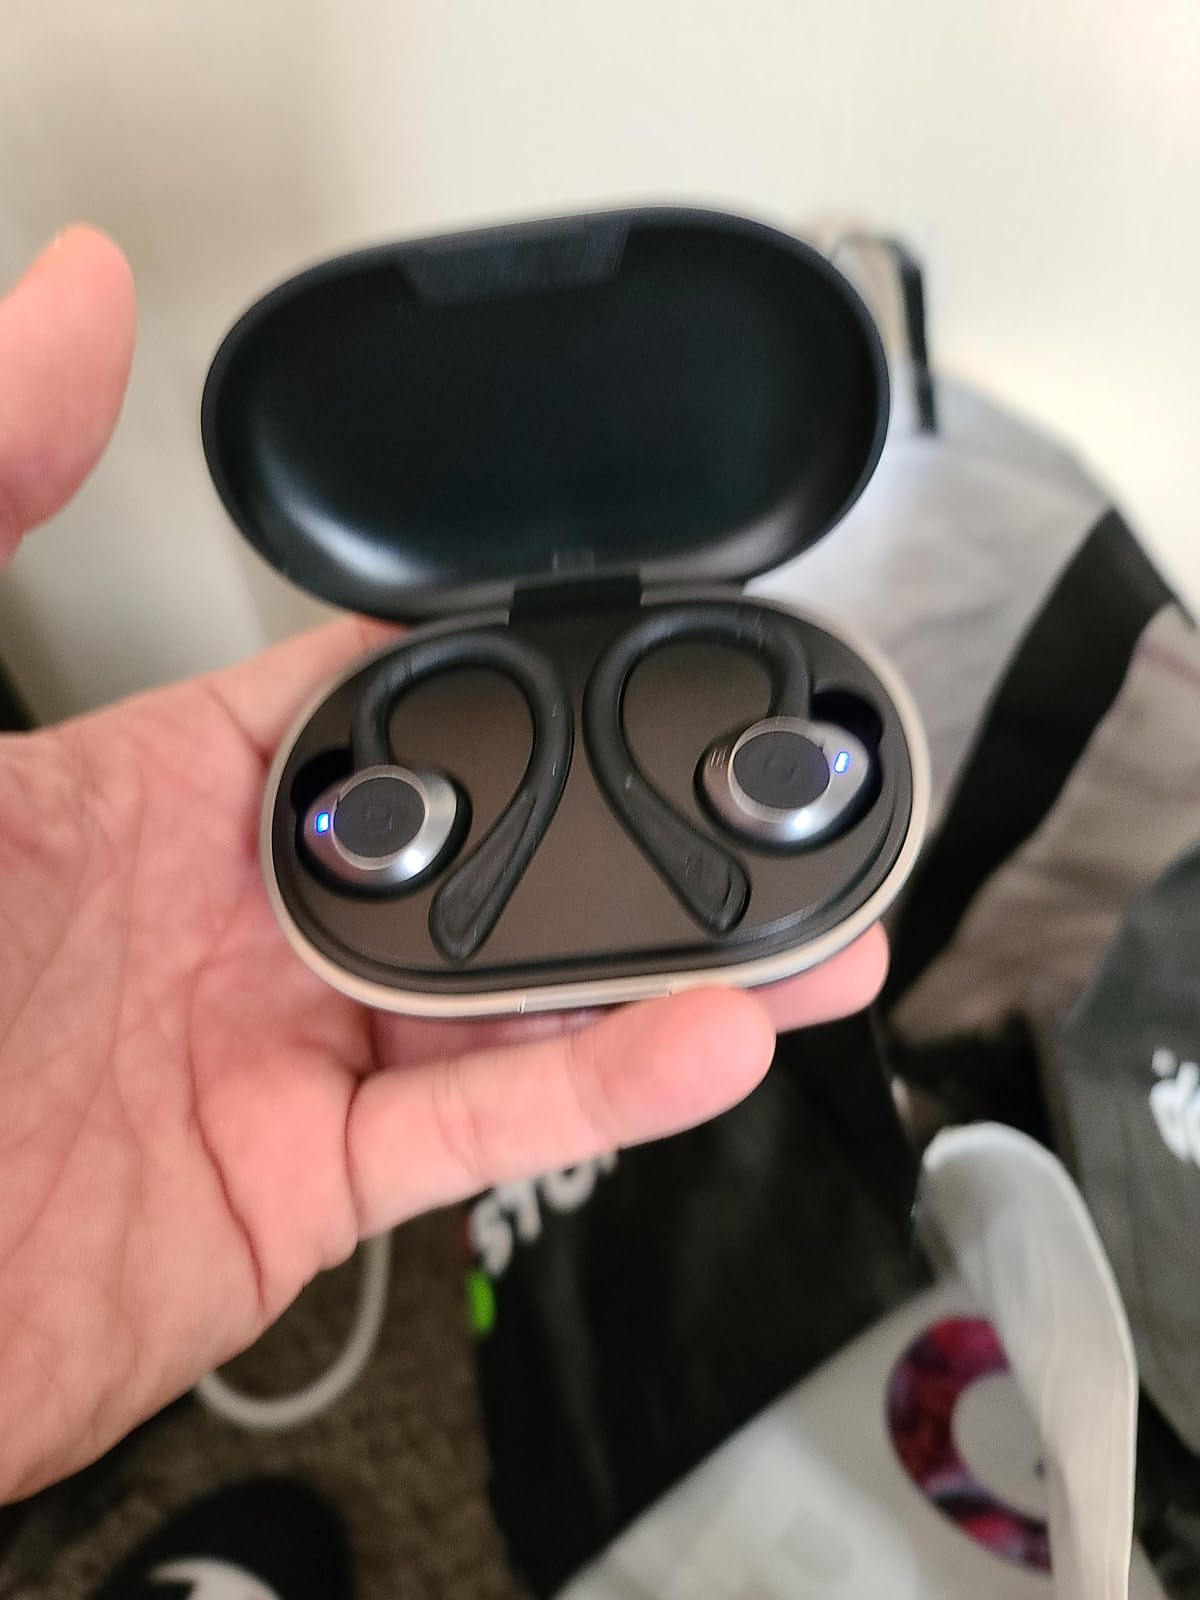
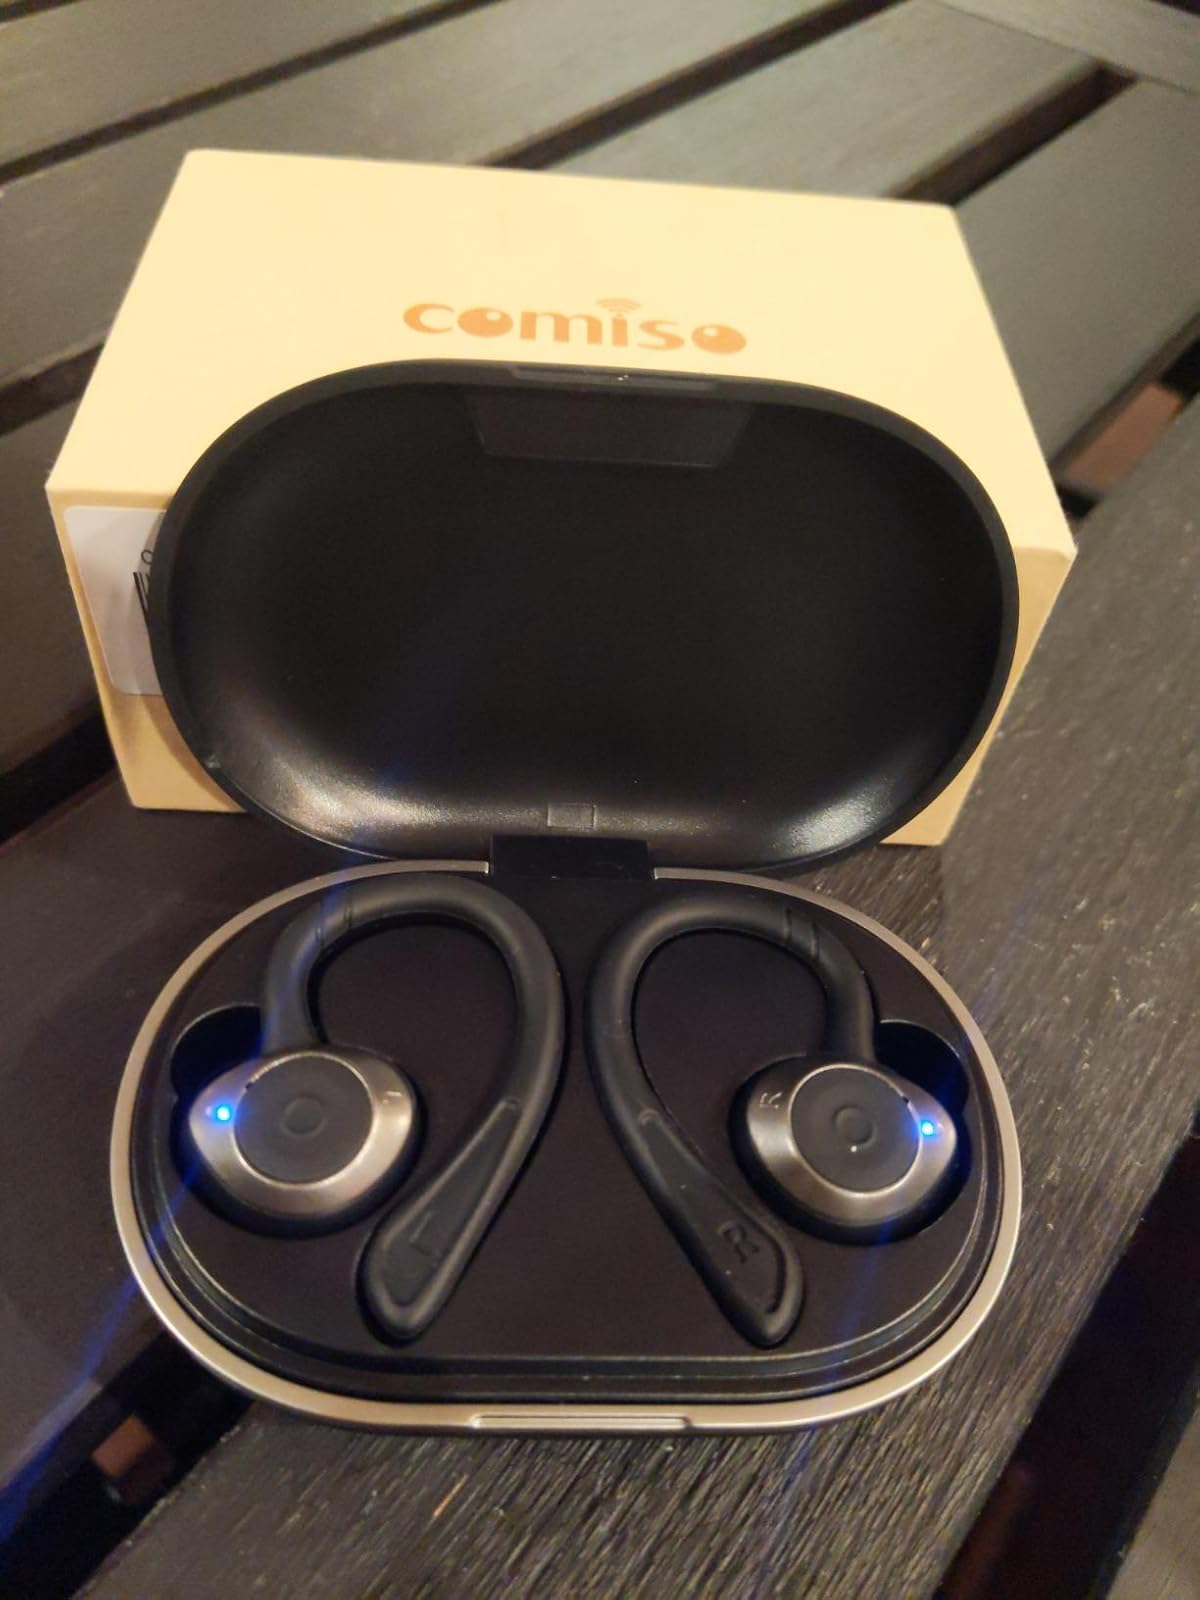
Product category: earbuds
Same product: yes